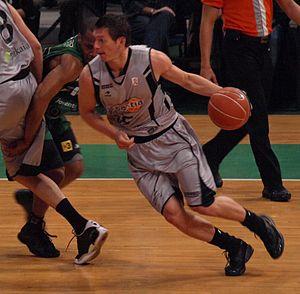
Jānis Blūms, né le 20 avril 1982 à Saldus, est un joueur professionnel letton de basket-ball. Il évolue aux postes de meneur et d'arrière.